Goddard Space Flight Center

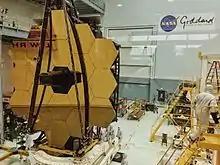
James Webb Space Telescope mirrors assembled, May 2016

A fact sheet highlighting many of Goddard's previous missions is recorded on a 40th anniversary webpage.